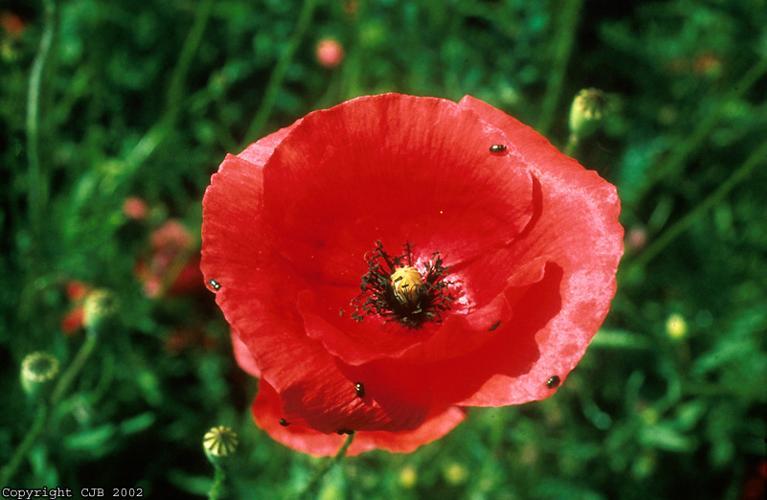
Label: corn poppy